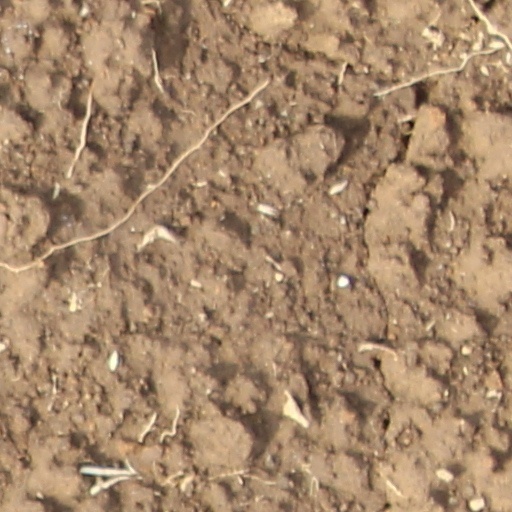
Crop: wheat